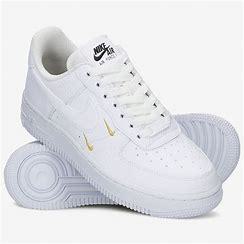
Brand: Nike
Model: Air Force 1 07